New York, New Haven and Hartford Railroad

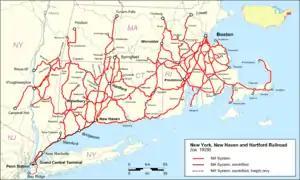

The New York, New Haven and Hartford Railroad , commonly known as The Consolidated, or simply as the New Haven, was a railroad that operated principally in the New England region of the United States from 1872 to 1968. Founded by the merger of the New York and New Haven and Hartford and New Haven railroads, the company had near-total dominance of railroad traffic in Southern New England for the first half of the 20th century.